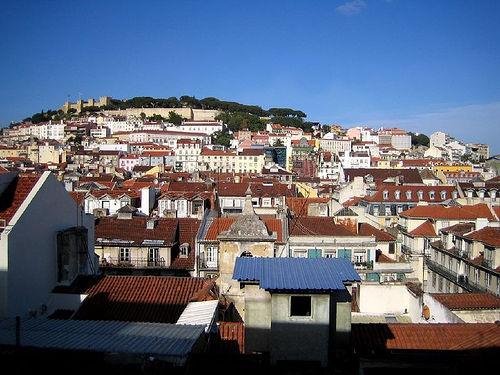
Weather: sun or clear